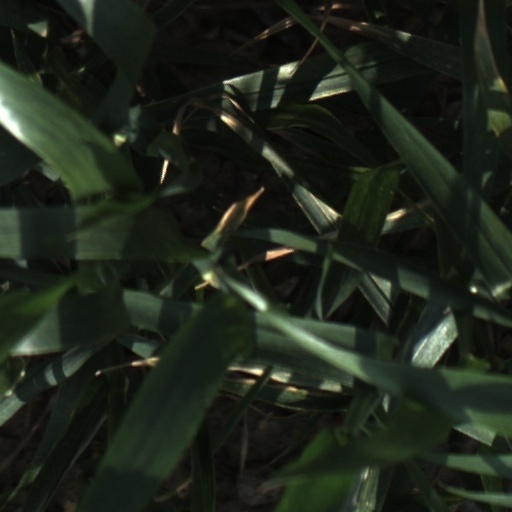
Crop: wheat